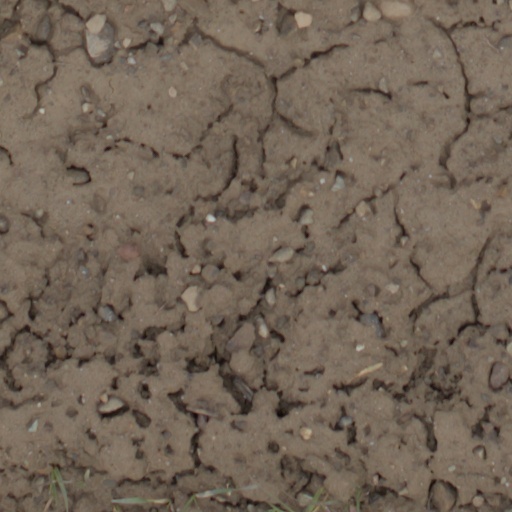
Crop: wheat